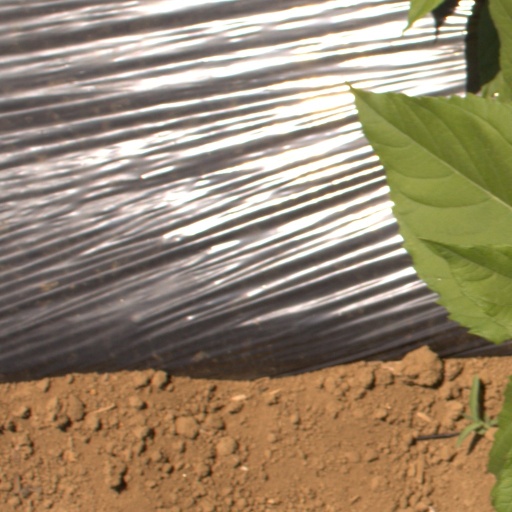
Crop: Jerusalem artichoke